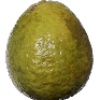
Label: guava